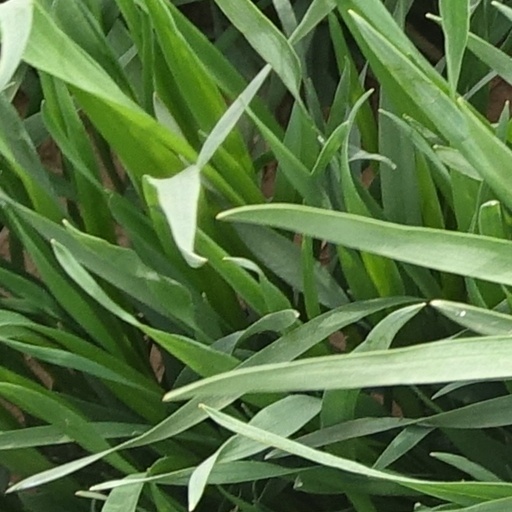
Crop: wheat